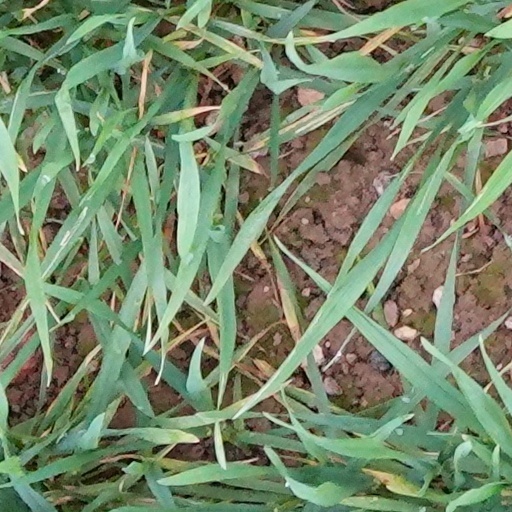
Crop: wheat